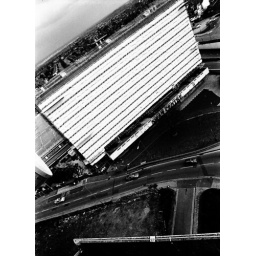
White sail against the ground